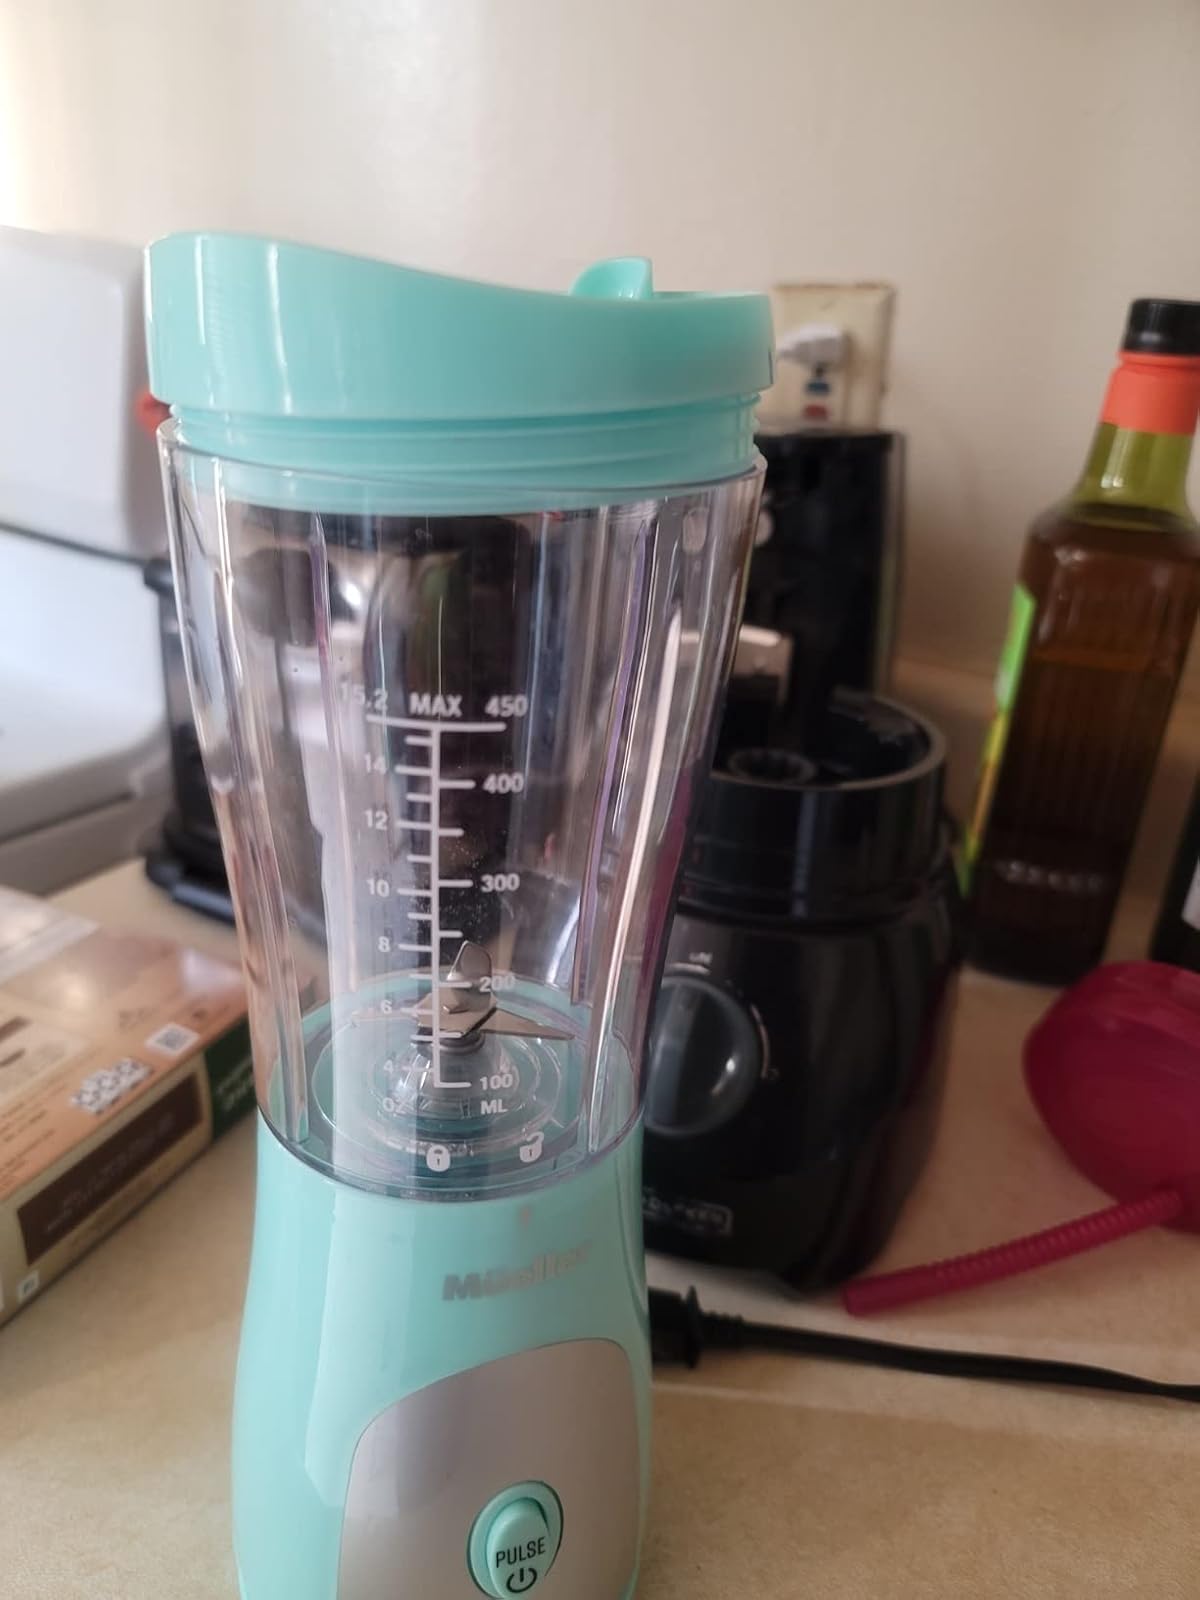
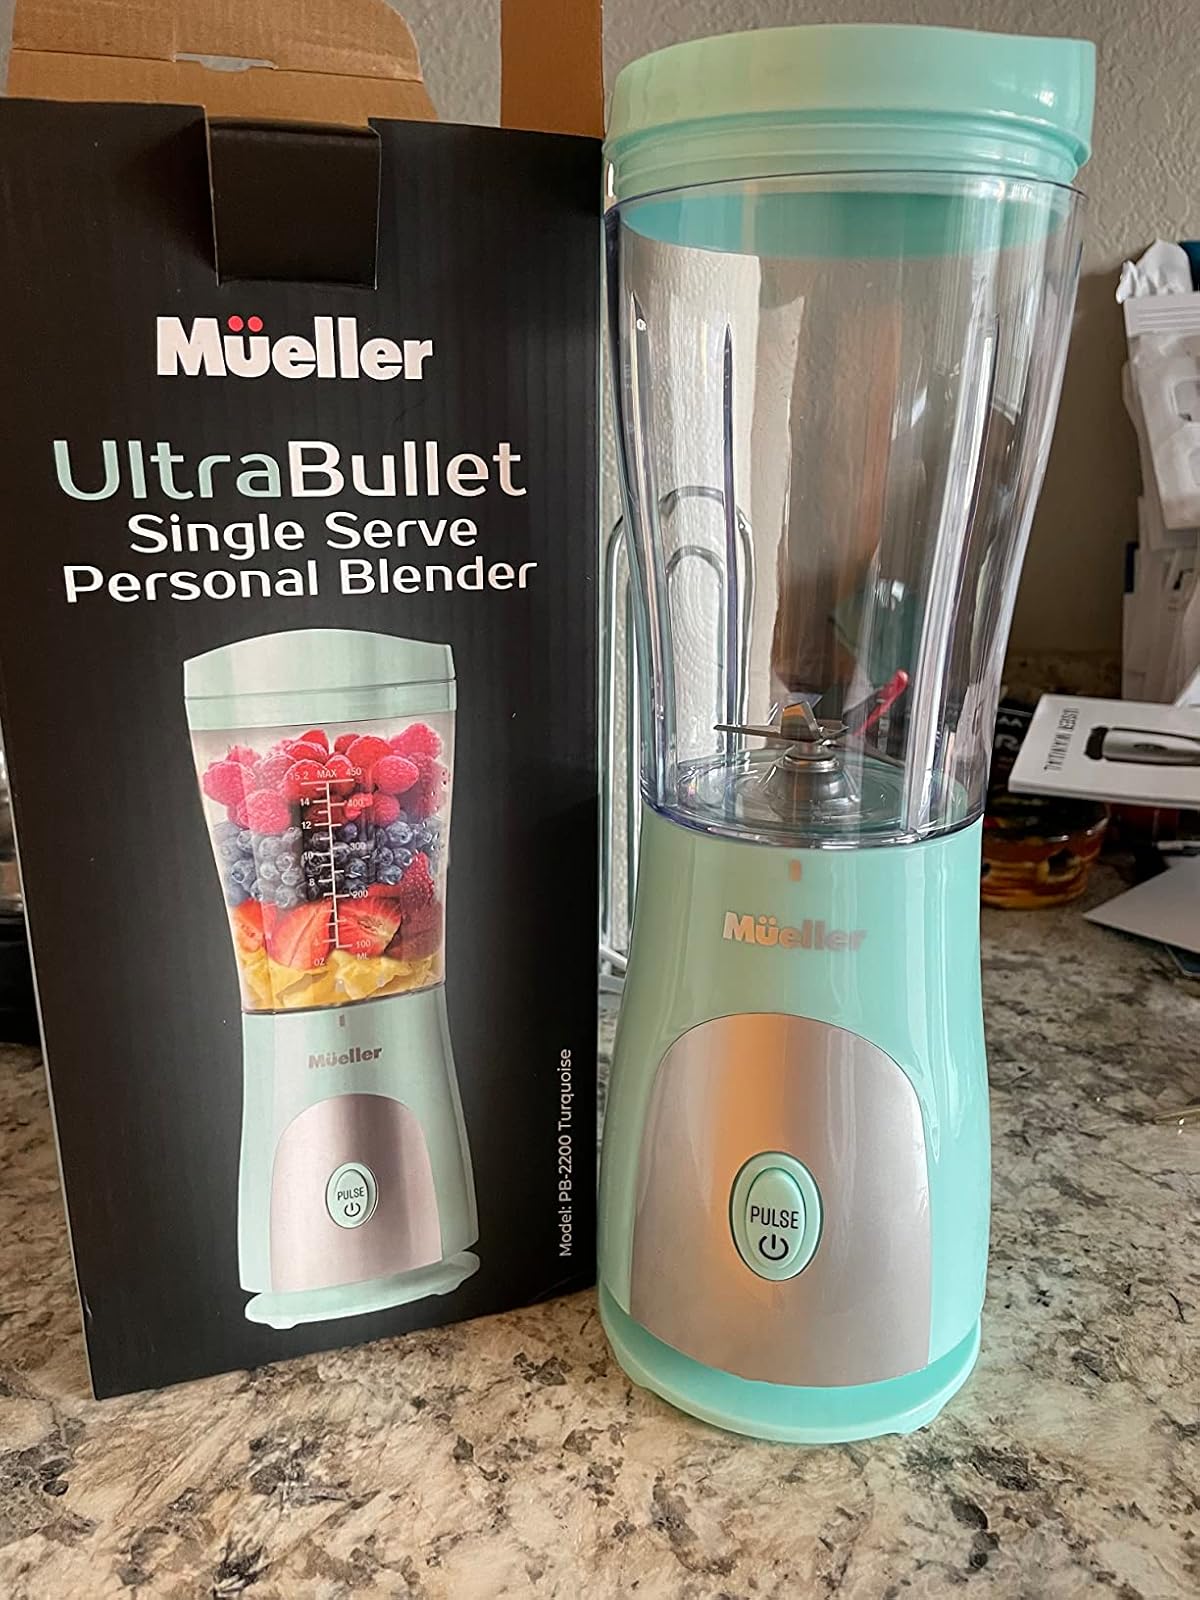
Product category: items_blender
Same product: yes